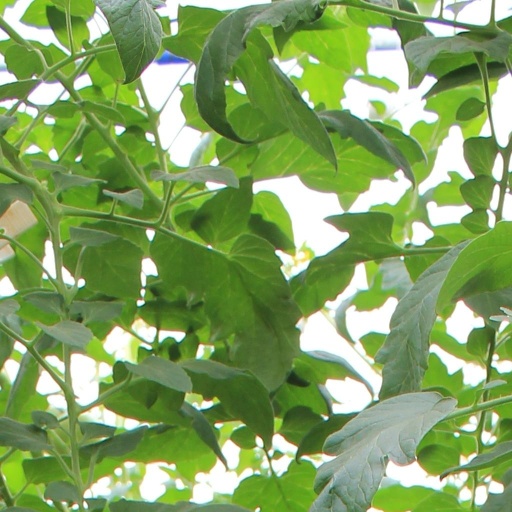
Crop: tomato